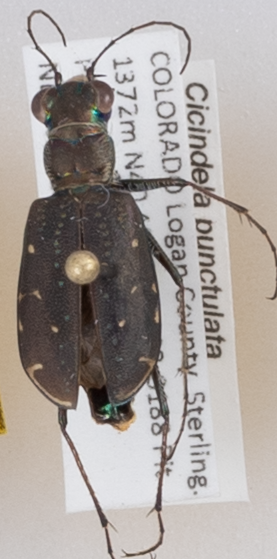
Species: Cicindela punctulata
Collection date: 2014-07-22
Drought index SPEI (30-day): -0.016
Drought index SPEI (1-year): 0.63
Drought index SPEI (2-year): -0.656